LDV Pilot

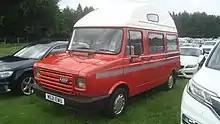
LDV 200 campervan

Following the sell off of the van business from the insolvent Leyland DAF in 1993, LDV Limited was formed.